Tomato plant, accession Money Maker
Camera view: bottom (45 deg); turntable rotation: 240 degrees
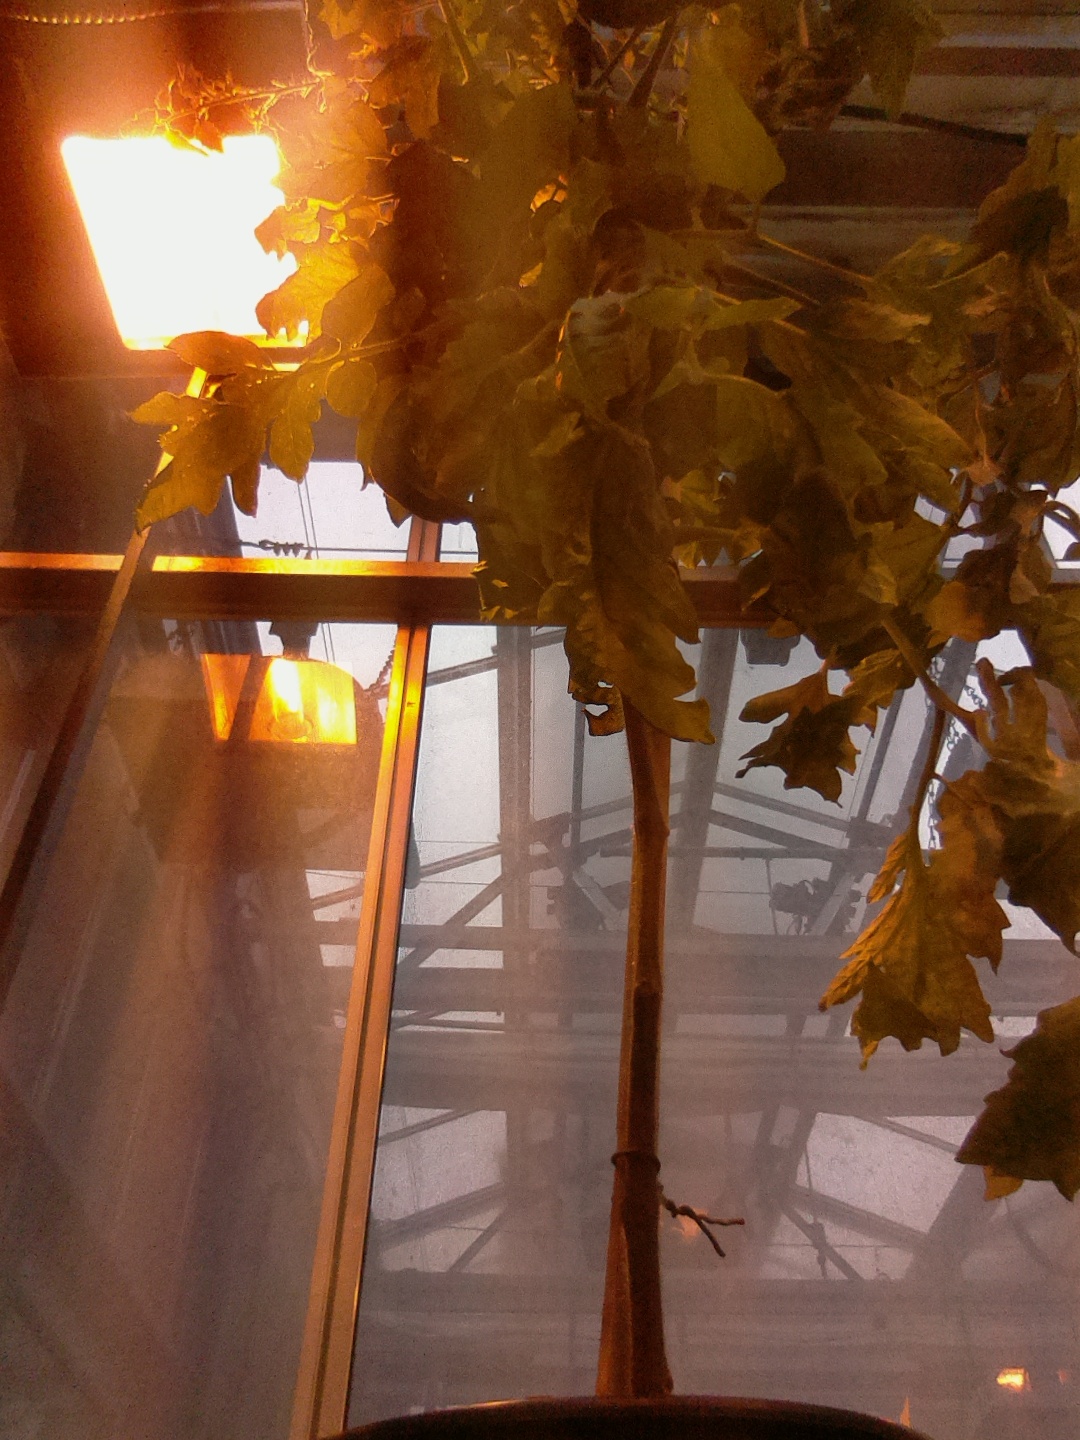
BBCH growth stage 72: 20%-30% of final fruit size